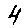
Label: 4